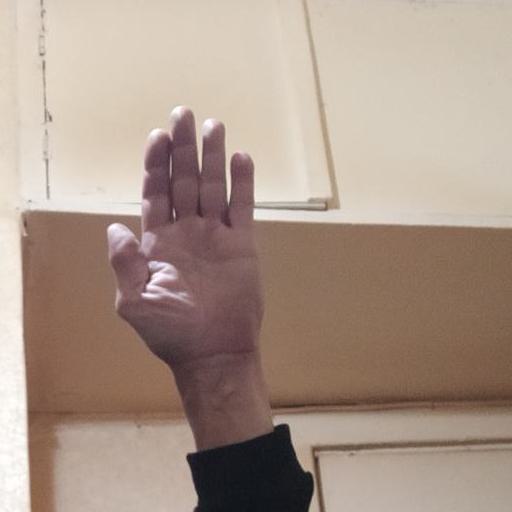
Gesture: stop